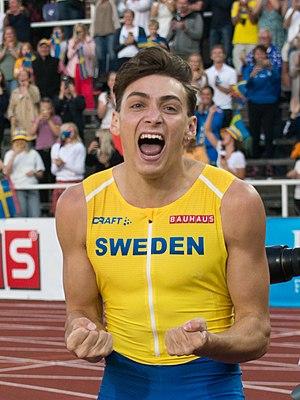
Les records du monde du saut à la perche sont actuellement détenus par le Suédois Armand Duplantis qui a franchi 6,18 m le 15 février 2020 à Glasgow au Royaume-Uni, et par la Russe Yelena Isinbayeva qui a franchi 5,06 m le 28 août 2009 lors du meeting Weltklasse de Zurich en Suisse.
Armand Duplantis, également dit Mondo Duplantis, est un athlète américano-suédois spécialiste du saut à la perche, né le 10 novembre 1999 à Lafayette, en Louisiane. Possédant la double nationalité, il représente seulement la Suède lors des compétitions internationales.